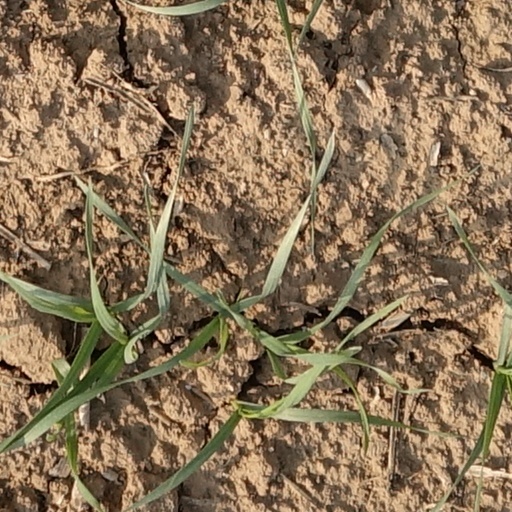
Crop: wheat